Randy Travis

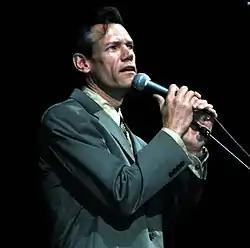
Randy Travis, wearing a gray suit while singing into a microphone

After "1982" became Travis's first top-ten hit, Warner executives chose to re-release "On the Other Hand". Nick Hunter, who promoted singles to country radio for Warner, noted that the song was popular in sales and listener demand despite its initially low chart peak. Upon re-release, "On the Other Hand" became his first number-one single on the "Billboard" country charts in July 1986. "On the Other Hand" and "1982" were both included on Travis's debut album for Warner, "Storms of Life". The album was released on June 2, 1986, and sold over 100,000 copies in its first sales week in addition to reaching number one on Top Country Albums. Six years after its release, the album was certified triple platinum by the Recording Industry Association of America (RIAA), honoring U.S. sales of three million copies. One of the tracks, Travis's own composition "Send My Body", had previously appeared on the Randy Ray album in 1982. Lehning and Stegall co-produced the album; they also contributed on keyboard and guitar, respectively. Other musicians on the project included drummers Eddie Bayers, Larrie Londin, and James Stroud; guitarist Larry Byrom; Dobro player Jerry Douglas; bassist David Hungate; and backing vocals from Lehning, Baillie & the Boys, Paul Davis, and Paul Overstreet. The album produced another number-one in "Diggin' Up Bones" in late 1986, and a number two single in "No Place Like Home" in early 1987. Overstreet wrote "On the Other Hand" with Don Schlitz, "Diggin' Up Bones" with Nat Stuckey, and "No Place Like Home" by himself. The latter was also Travis's first single to be promoted through a music video.